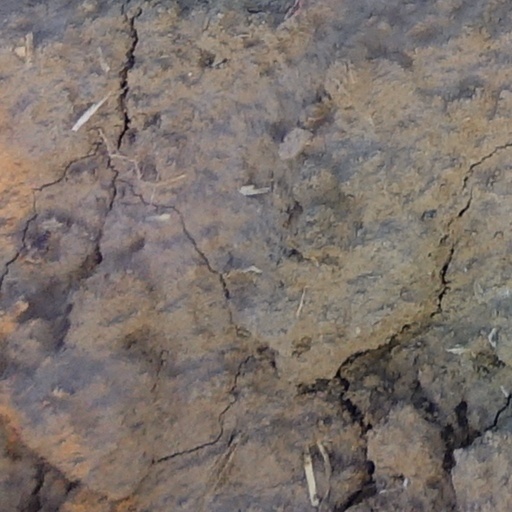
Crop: wheat